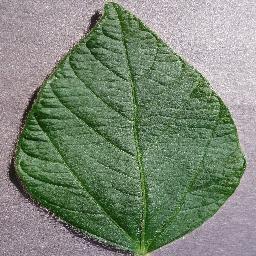
Label: Soybean___healthy